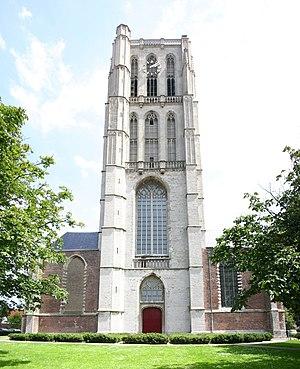
Sint Catharijnekerk, église inachevée de Brielle (Hollande-Méridionale)
Brielle est une commune et une ville des Pays-Bas de la province de Hollande-Méridionale. Située sur l'île de Voorne-Putten, la ville a donné son nom au lac de Brielle, le Brielse Meer.